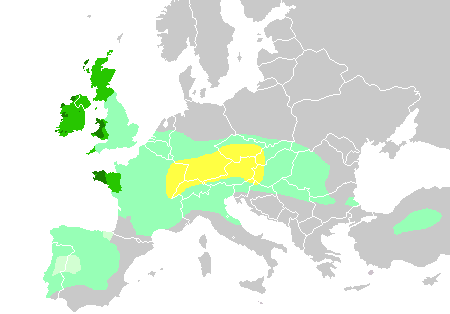
ชาวเคลต์

ไฟล์:Celts in Europe.png|300px|thumb|right|การกระจายของชาวเคลต์ในทวีปยุโรป :
เคลต์ หรือ เซลต์ (; หรือ ) เป็นคำที่ใช้เรียกชนยุโรปที่เดิมพูดหรือยังพูดกลุ่มภาษาเคลต์|ภาษากลุ่มเคลต์ (Celtic languages) นอกจากนั้นก็ยังเป็นคำที่ใช้ในความหมายกว้าง ๆ ในการบรรยายชาวเคลต์สมัยใหม่|ผู้ที่สืบเชื้อสายมาจากชาวเคลต์ที่ยังคงรักษาวัฒนธรรมเคลต์อยู่
เคลต์ในประวัติศาสตร์เป็นกลุ่มชนหลายกลุ่มในยุคเหล็กยุโรป อารยธรรมเคลต์ดั้งเดิมเริ่มก่อตั้งในสมัยต้นยุคเหล็กในตอนกลางของทวีปยุโรป (สมัยHallstatt culture|วัฒนธรรมฮัลชตัทที่ตั้งชื่อตามบริเวณที่เป็นออสเตรียปัจจุบัน) พอมาถึงปลายยุคเหล็ก (วัฒนธรรมลาแตน|สมัยลาแตน) เคลต์ก็ขยายตัวไปในดินแดนต่าง ๆ ที่รวมทั้งทางตะวันตกที่ไปถึงไอร์แลนด์และคาบสมุทรไอบีเรีย ทางตะวันออกไปสุดที่Galatia|กาเลเชีย (Galatia) (กลางอานาโตเลีย) และทางเหนือสุดที่สกอตแลนด์ Britannica (Turkey) People and Culture
หลักฐานแรกที่บ่งถึงภาษาเคลต์อยู่ในคำจารึกในภาษาเลพอนติค (Lepontic language) จากคริสต์ศตวรรษที่ 6 กลุ่มภาษาเคลต์ภาคพื้นยุโรปมีหลักฐานเฉพาะชื่อสถานที่ Insular Celtic|กลุ่มภาษาเคลต์หมู่เกาะ (Insular Celtic) ปรากฏในหลักฐานจากคริสต์ศตวรรษที่ 4 ในคำจารึกออกัม (Ogham inscription) อารยธรรมทางวรรณกรรมเริ่มด้วยการใช้ภาษาไอริชเก่าตั้งแต่ราวคริสต์ศตวรรษที่ 8 วรรณกรรมไอริชสมัยต้น เช่น "Táin Bó Cúailnge" มีหลักฐานมาจนถึงฉบับแก้ในคริสต์ศตวรรษที่ 12
เมื่อมาถึงต้นคริสต์ศตวรรษที่หนึ่งหลังการขยายดินแดนของจักรวรรดิโรมันและสมัยการย้ายถิ่นฐาน (Migration Period) ของกลุ่มชนเจอร์แมนิกแล้ว อารยธรรมเคลต์ก็จำกัดอยู่แต่เพียงหมู่เกาะบริติช (ภาษาเคลต์เกาะ) และภาษาเคลต์ยุโรปก็หยุดใช้กันไปในคริสต์ศตวรรษที่ 6 เคลต์เกาะที่ว่าหมายถึงดินแดนรอบทะเลไอริช รวมทั้งคอร์นวอลล์และเบรอตาญบนสองฝั่งของช่องแคบอังกฤษ
== ที่มาของชื่อ ==
ไฟล์:Chysauster.jpg|thumb|right|240px|ที่ตั้งถิ่นฐานของชาวเคลต์ในคอร์นวอลล์
ไฟล์:Stone of Turoe.JPG|thumb|right|240px|หินทูโรตกแต่งด้วยลวดลายเคลต์ที่หมู่บ้านบุลลอนในไอร์แลนด์
ที่มาของการเรียกชาวเคลต์มีมาตั้งแต่ยุคคลาสสิกเป็นประวัติที่ไม่มีหลักฐานแน่นอนและเป็นการสันนิษฐานที่ยังคงเป็นที่ขัดแย้งกันอยู่ โดยเฉพาะในการเรียกชื่อกลุ่มมีหลักฐานในการใช้คำว่า "พิกต์" (pict) หลายแห่งในการเรียกผู้ที่ตั้งถิ่นฐานในไอร์แลนด์และบริเตนก่อนคริสต์ศตวรรษที่ 18
ภาษาละติน "Celtus" (พหูพจน์: "Celti" หรือ "Celtae") กรีก: Κέλτης (พหูพจน์: Κέλται หรือ Κελτός, พหูพจน์: Κελτοί, "Keltai" หรือ "Keltoi") ดูเหมือนว่าจะมีรากฐานมาจากภาษาท้องถิ่นของเคลต์Julius Caesar, "Commentarii de Bello Gallico" s:Commentaries on the Gallic War/Book 1: "All Gaul is divided into three parts, one of which the Belgae live, another in which the Aquitani live, and the third are those who in their own tongue are called Celts ("Celtae"), in our language Gauls ("Galli"). แต่หลักฐานแรกที่บันทึกเกี่ยวกับชาวเคลต์ในชื่อ "Κελτοί" ("Κeltoi") เขียนโดยนักประวัติศาสตร์กรีกเฮคาเชียสแห่งไมเลตัส (Hecataeus of Miletus) ราว 517 ปีก่อนคริสต์ศักราช ที่กล่าวถึงเมือง "Massilia" (มาร์เซย์ ปัจจุบัน) ที่อยู่ใกล้เคลต์ และกล่าวถึงเมืองเคลต์ชื่อ "Nyrex" (อาจจะเป็นเมืองนอร์เรียในออสเตรียปัจจุบัน) เฮโรโดทัสนักประวัติศาสตร์กรีกอีกผู้หนึ่งดูเหมือนจะกล่าวว่าเคลต์ตั้งถิ่นฐานอยู่บริเวณต้นแม่น้ำดานูบและ/หรือในคาบสมุทรไอบีเรีย|ไอบีเรีย
คำว่า "เคลต์" ในภาษาอังกฤษเป็นคำใหม่ที่ใช้ในงานเขียนโดยเอดเวิร์ด ลุยด์ (Edward Lhuyd) ในปี ค.ศ. 1707 งานเขียนของลุยด์และผู้อื่นในปลายคริสต์ศตวรรษที่ 17 ก่อให้เกิดความสนใจในหมู่นักวิชาการในการศึกษาเกี่ยวกับภาษาและประวัติของผู้ตั้งถิ่นฐานในบริเตนใหญ่ในยุคแรก(Lhuyd, p. 290) Lhuyd, E. "Archaeologia Britannica; An account of the languages, histories, and customs of the original inhabitants of Great Britain." (reprint ed.) Irish University Press, 1971. ISBN 0-7165-0031-0
ภาษาละตินคำว่า "Gallus" (กอลลัส) เดิมอาจจะมาจากชาวเคลต์หรือชื่อเผ่าพันธ์ที่นำมาใช้ราวต้น 400 ปีก่อนคริสต์ศตวรรษในช่วงที่ชาวเคลต์ขยายดินแดนไปยังอิตาลี รากของคำอาจจะมาจากภาษาเคลต์ดั้งเดิม "galno" ที่แปลว่า "อำนาจ" หรือ "ความแข็งแกร่ง" ภาษากรีก "Galatai" (กาลาไต) ดูเหมือนว่ามาจากรากเดียวกันที่ขอยืมโดยตรงมาจากที่สันนิษฐานกันว่าเป็นภาษาเคลต์ที่กลายมาเป็นคำว่า "Galli" (กอลไล)
ภาษาอังกฤษคำว่า "Gaul" (กอล) มาจากภาษาฝรั่งเศส "Gaule" และ "Gaulois" ที่มาจากภาษาละติน "Gallia" และ "Gallus, -icus" ตามลำดับ แต่สระประสมสองเสียง "au" ชี้ให้เห็นว่าเป็นคำที่มาจากแหล่งอื่น ที่น่าจะเป็นการแปลงของภาษาโรมานซ์ของคำจากภาษาเยอรมันว่า "Walha-" ภาษาอังกฤษคำว่า "Welsh" เดิมมาจากคำว่า "wælisc" จากภาษาอังกฤษโบราณ|ภาษาแองโกล-แซ็กซอนของคำว่า "walhiska-" ที่เป็นคำภาษาเจอร์แมนิกที่ใช้เรียกชาวต่างประเทศ
"ความเป็นเคลต์" (Celticity) โดยทั่วไปมักจะหมายถึงการมีวัฒนธรรมที่ร่วมกันหรือใกล้เคียงกันของกลุ่มชนที่มีรากฐานมาจากความคล้ายคลึงกันทางภาษา, เครื่องใช้สอย, ระบบสังคม และตำนานเคลต์|ปรัมปราวิทยา (Celtic mythology|mythological ทฤษฎีก่อนหน้านี้รวมถึงความคล้ายคลึงทางชาติพันธุ์วิทยา|ชาติพันธุ์ด้วยแต่ทฤษฎีในสมัยปัจจุบันจะเน้นแต่เฉพาะความคล้ายคลึงกันทางวัฒนธรรมและภาษาเท่านั้น อารยธรรมเคลต์มีลักษณะแตกต่างออกไปหลายอย่างแต่สิ่งที่คล้ายคลึงกันระหว่างความแตกต่างกันเหล่านี้อยู่ที่ภาษาเคลต์
"ของเคลต์" หรือ "เคลต์" (Celtic) เป็นคำที่ใช้ในการบรรยายตระกูลภาษาและโดยทั่วไปหมายถึงภาษา "ของชาวเคลต์" หรือภาษา "ในรูปแบบของชาวเคลต์" และยังใช้ในการบรรยายถึงวัฒนธรรมทางโบราณคดีที่พบในวัตถุที่ขุดพบ ความสัมพันธ์ระหว่างภาษาและวัตถุที่ขุดพบอยู่ที่คำจารึกบนวัตถุ
ในปัจจุบันคำว่า "เคลต์" โดยทั่วไปใช้ในการบรรยายภาษาและอารยธรรมของไอร์แลนด์, สกอตแลนด์, เวลส์, คอร์นวอลล์, เกาะแมนและบริตตานี หรือที่เรียกว่าชาติเคลต์|ชาติเคลต์ทั้งหก (Six Celtic Nations) ในปัจจุบันยังมีบริเวณสี่บริเวณที่ยังใช้ภาษาเคลต์เป็นภาษาแม่อยู่บ้าง: ภาษาไอริช|เกลิกไอริช, ภาษาเกลิกสกอต|เกลิดสกอต, ภาษาเวลส์|เวลส์ และภาษาเบรอตาญ|เบรอตาญ และอีกสองบริเวณที่เพิ่งเริ่มเข้ามาภาษาคอร์นิช|คอร์นิช (หนึ่งในภาษากลุ่มบริทอนิก (Brythonic languages)) และภาษาแมงซ์|แมงซ์ (หนึ่งในภาษากลุ่มกอยเดล (Goidelic languages)) นอกจากนั้นก็ยังมีการพยายามที่จะฟื้นฟูการใช้ภาษาคัมบริก (Cumbric language) (หนึ่งในภาษากลุ่มบริทอนิกจากทางตะวันตกเฉียงเหนือของอังกฤษและตะวันตกเฉียงใต้ของสกอตแลนด์)
"เคลต์" บางครั้งก็ใช้ในการบรรยายอาณาบริเวณในแผ่นดินใหญ่ยุโรป ที่มีรากฐานมาจากเคลต์แต่ไม่ได้ใช้ภาษาเคลต์ซึ่งได้แก่บริเวณทางตะวันตกของคาบสมุทรไอบีเรีย (โปรตุเกส) ทางตอนกลางตอนเหนือของสเปน (กาลิเซีย (สเปน)|กาลิเซีย, อัสตูเรียส, กันตาเบรีย, กัสติยาและเลออน, เอซเตรมาดูรา) และบางส่วนของฝรั่งเศส
"เคลต์ยุโรป" (Continental Celtic) หมายถึงผู้ที่พูดภาษาเคลต์บนแผ่นดินใหญ่ยุโรป ส่วน "ชาวเคลต์เกาะ" (Insular Celts) หมายถึงผู้ที่พูดภาษาเคลต์บนหมู่เกาะอังกฤษ ผู้สืบเชื้อสายเคลต์ในบริตตานีที่มาจากชาวเคลต์เกาะจากทางตะวันตกเฉียงใต้ของอังกฤษจึงจัดอยู่ในกลุ่มเดียวกัน
== ที่มาทางภูมิศาสตร์ ==
ไฟล์:Hallstatt LaTene.png|thumb|300px|อารยธรรมฮัลชตัทและวัฒนธรรมลาแตนโดยทั่วไป

อาณาบริเวณของกลุ่มเคลต์สำคัญ ๆ ของปลายสมัยลาแตนมีชื่อระบุไว้
กลุ่มภาษาเคลต์เป็นสาขาหนึ่งของตระกูลภาษาอินโด-ยูโรเปียน เมื่อผู้ใช้ภาษากลุ่มเคลต์เข้ามามีหลักฐานทางประวัติศาสตร์ราว 400 ปีก่อนคริสต์ศักราช (เมื่อเบรนนัส (หัวหน้าเผ่า)|เบรนนัส (Brennus) หัวหน้าเผ่าหนึ่งของกอลโจมตีโรม เมื่อ 387 ปีก่อนคริสต์ศักราช) ก็ได้แยกตัวเป็นกลุ่มภาษาย่อยแล้วและแผ่ขยายไปทั่วยุโรปตอนกลาง คาบสมุทรไอบีเรีย ไอร์แลนด์ และบริเตน
นักวิชาการบางท่านมีความเห็นว่าอารยธรรมเอิร์นฟีลด์|เอิร์นฟีลด์ (Urnfield culture) ของทางด้านเหนือของเยอรมนีและเนเธอร์แลนด์เป็นบริเวณต้นกำเนิดของเคลต์ที่เป็นอารยธรรมที่เป็นเอกลักษณ์ของสาขาอารยธรรมตระกูลอินโด-ยูโรเปียน อารยธรรมนี้มีศูนย์กลางอยู่ตอนกลางของทวีปยุโรป ระหว่างปลายยุคสำริดตั้งแต่ราว 1200 ปีก่อนคริสต์ศักราชจนกระทั่งถึง 700 ปีก่อนคริสต์ศักราชที่สืบเนื่องมาจากอารยธรรมอูเญชิตเซ (Únětice culture) และอารยธรรมทิวมิวลัส (Tumulus cultures) ระหว่างสมัยอารยธรรมเอิร์นฟีลด์ก็มีขยายจำนวนประชากรขึ้นเป็นจำนวนมากในบริเวณที่ว่าซึ่งอาจจะเป็นผลมาจากการปรับปรุงวิธีการเกษตรกรรม นักประวัติศาสตร์กรีกเอโฟรัส (Ephorus) แห่งไซม์ในเอเชียไมเนอร์บันทึกเมื่อสี่ร้อยปีก่อนคริสต์ศักราชว่าชาวเคลต์มาจากเกาะที่ปากแม่น้ำไรน์ผู้ถูก "ขับจากบริเวณนั้นเพราะสงครามที่เกิดขึ้นบ่อย ๆ และความรุนแรงเมื่อน้ำทะเลสูงขึ้น"
การเผยแพร่ของยุคเหล็ก|การตีเหล็กเป็นการวิวัฒนาการของอารยธรรมฮัลชตัทโดยตรงจากอารยธรรมเอิร์นฟีลด์ (ราว 700 ถึง 500 ปีก่อนคริสต์ศักราช) ภาษาเคลต์ดั้งเดิมที่เป็นภาษาที่มาก่อนภาษากลุ่มเคลต์เชื่อกันว่าเป็นภาษาที่ใช้พูดในปลายสมัยเอิร์นฟีลด์หรือต้นสมัยฮัลชตัทเมื่อต้นพันปีก่อนคริสต์ศักราช การแพร่ขยายของกลุ่มภาษาเคลต์ไปยังไอบีเรีย ไอร์แลนด์ และบริเตนสันนิษฐานกันว่าเกิดขึ้นราวครึ่งแรกของพันปีก่อนคริสต์ศักราช -- จากหลักฐานการฝังรถม้ากับผู้ตายที่พบในอังกฤษที่คาดว่าเกิดขึ้นราว 500 ปีก่อนคริสต์ศักราช หลายร้อยปีต่อมากลุ่มภาษาเคลต์ก็แบ่งแยกออกเป็นภาษาเคลต์ไอบีเรีย (Celtiberian language), กลุ่มภาษากอยเดล และภาษากลุ่มบริทอนิก
อารยธรรมฮัลชตัทตามมาด้วยวัฒนธรรมลาแตนของยุโรปตอนกลางและระหว่างปลายสมัยยุคเหล็กก็ค่อย ๆ กลายเป็นอารยธรรมเคลต์ แม่น้ำหลายแม่น้ำที่มีชื่อเป็นภาษาเคลต์พบในบริเวณตอนบนของแม่น้ำดานูบและแม่น้ำไรน์ที่นักวิชาการเกี่ยวกับอารยธรรมเคลต์สันนิษฐานกันว่าเป็นบริเวณที่เป็นบ่อเกิดของชาติพันธุ์ (ethnogenesis) เคลต์
นักประวัติศาสตร์กรีกดีโอโดรุส ซีกูลุส (Diodorus Siculus) และสตราโบ (Strabo) ต่างก็สันนิษฐานว่าศูนย์กลางของอารยธรรมเคลต์อยู่ทางใต้ของฝรั่งเศส ซิคัลลัสกล่าวว่ากอลอยู่ทางเหนือของเคลต์ และโรมันเรียกคนทั้งสองกลุ่มว่า "กอล" ก่อนหน้าที่จะพบอารยธรรมฮัลชตัทและวัฒนธรรมลาแตนเป็นที่เชื่อกันว่าศูนย์กลางของอารยธรรมเคลต์อยู่ทางไต้ของฝรั่งเศส (สารานุกรมบริตานิคา ค.ศ. 1813)
อัลมาโกร-กอร์เบอา2001 p 95. La lengua de los Celtas y otros pueblos indoeuropeos de la península ibérica. In Almagro-Gorbea, M., Mariné, M. and Álvarez-Sanchís, J.R. (eds) Celtas y Vettones, pp. 115-121. Ávila: Diputación Provincial de Ávila. เสนอว่าที่มาของอารยธรรมเคลต์เริ่มขึ้นเมื่อสามพันปีก่อนคริสต์ศักราชที่เดิมมีต้นตอมาจากอารยธรรมเบล บีคเคอร์ (Bell Beaker culture) ซึ่งเป็นการทำให้อารยธรรมนี้เผยแพร่ไปทั่วยุโรปตะวันตกและสร้างความแตกต่างในหมู่ชาวเคลต์เอง นอกจากนั้นก็ยังเป็นการก่อสร้างประเพณีโบราณต่าง ๆ
ขณะเดียวกันการค้นคว้าทางด้านพันธุศาสตร์ ประวัติศาสตร์ และโบราณคดีและนักเขียนสตีเฟน ออปเพนไฮเมอร์ก็เสนอว่าเคลต์เป็นชนเมดิเตอร์เรเนียนที่เข้ามาตั้งถิ่นฐานครั้งแรกทางตอนใต้ของประเทศฝรั่งเศสในปลายยุคน้ำแข็งครั้งสุดท้ายราว 11,000 ปีก่อนคริสต์ศักราช และตั้งแต่นั้นมาก็อาจจะรวมตัวกับชนกลุ่มบาสก์ดั้งเดิม และขยายตัวไปยังอิตาลี สเปน เกาะอังกฤษ และเยอรมนี ซึ่งตรงกับตำนานที่มาจากเคลต์ที่บันทึกในสมัยกลางของสกอตแลนด์และไอร์แลนด์ที่กล่าวเป็นนัยยะถึงต้นตอว่ามาจากอานาโตเลีย และต่อมาไอบีเรียโดยทางอียิปต์ แต่ในหนังสือ "ที่มาของชนบริติช" (The Origins of the British) ฉบับปรับปรุง ค.ศ. 2007 ออปเพนไฮเมอร์กล่าวค้านทฤษฎีเดิมว่าทั้งชาวแองโกล-แซกซันและชาวเคลต์ไม่มีอิทธิพลต่อพันธุกรรมของผู้อยู่อาศัยในหมู่เกาะบริเตนเท่าใดนักและบรรพบุรุษของชนบริติชส่วนใหญ่สืบมาจากชนไอบีเรียของยุคหินเก่าที่ปัจจุบันคือชาวบาสก์
== อ้างอิง ==
== ดูเพิ่ม ==
* ประวัติศาสตร์ยุโรป
* ประวัติศาสตร์อังกฤษ
* ประวัติศาสตร์เยอรมนี
== แหล่งข้อมูลอื่น ==
หมวดหมู่:กลุ่มชาติพันธุ์ในอังกฤษ
หมวดหมู่:กลุ่มชาติพันธุ์ในประเทศเยอรมนี
หมวดหมู่:ประวัติศาสตร์เยอรมนี
หมวดหมู่:กลุ่มชาติพันธุ์ในยุโรป|ค
หมวดหมู่:ชาวเคลต์|